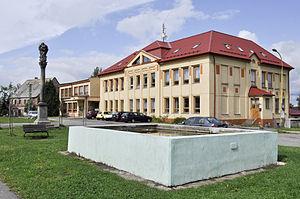
Hora Svaté Kateřiny est une ville du district de Most, dans la région d'Ústí nad Labem, en Tchéquie. Sa population s'élevait à 449 habitants en 2018.